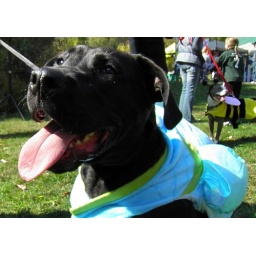
barktoberfest black dog in blue suit